Premier League Save of the Season

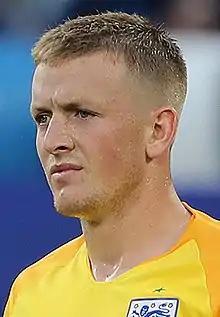
Jordan Pickford is the first player to have won the award.

The Premier League Save of the Season is an annual English football award, presented to the goalkeeper deemed to have made the best save in the preceding Premier League season. For sponsorship purposes, it was called the Castrol Save of the Season from its inception during the 2021–22 season until the 2023–24 season.